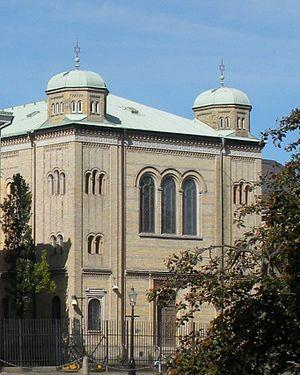
La synagogue de Göteborg à Stora Nygatan, près de Drottningtorget, fut construite en 1855 selon les plans de l'architecte allemand August Krüger. La synagogue dispose de 300 places assises.